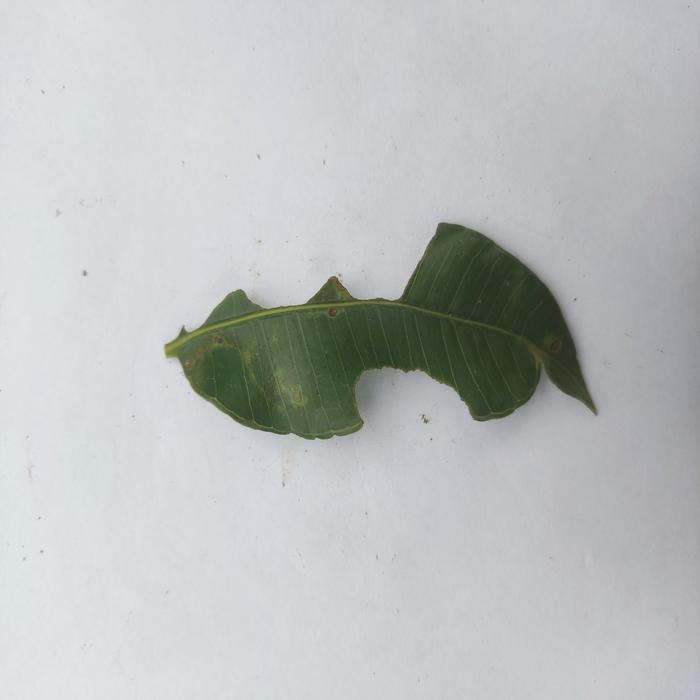
Crop: Hog Plum
Leaf condition: Caterpillars_Infestation